FC Bayern Munich in international football

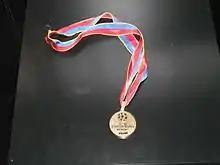
Mehmet Scholl's 2001 Champions League winner's medal, on display at the club museum.

Bayern and Cup Winners' Cup holders 1. FC Magdeburg of East Germany proved unable to find suitable dates for a European Super Cup meeting. The East's national team had recorded a shock win over the West when they met in the group stage of the World Cup a few months earlier, but when the draw for the second round of the 1974–75 European Cup brought those very teams together by chance, it was again Bayern representing the West who came out on top, although not without problems after falling behind in the first leg.